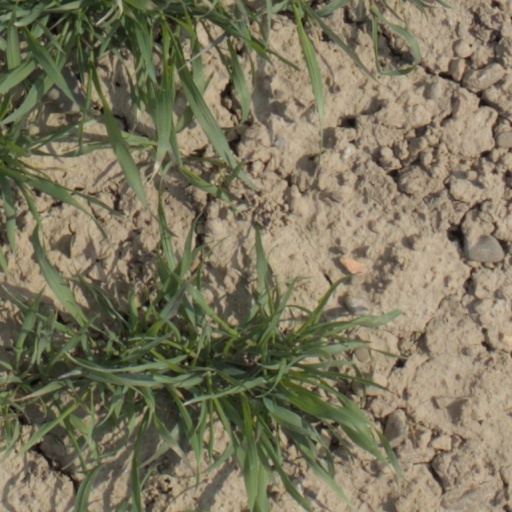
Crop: wheat